George Palaiologos (megas hetaireiarches)

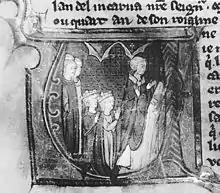
The marriage of Amalric I of Jerusalem and Maria Komnene at Tyre in 1167 (from a manuscript of William of Tyre's "Historia")

Although the office of "megas hetaireiarches" was of military origin, George Palaiologos is only known for his diplomatic career. In 1162 he led a diplomatic mission to Hungary to negotiate the marriage of Manuel I's daughter and heiress, Maria, to the Hungarian prince Béla, and to escort him back to Byzantium. He led a similar mission to the Kingdom of Jerusalem in 1167, escorting Manuel I's niece Maria Komnene to marry King Amalric of Jerusalem.